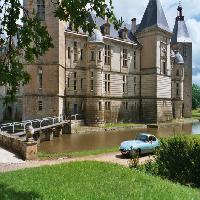
Weather: sun or clear